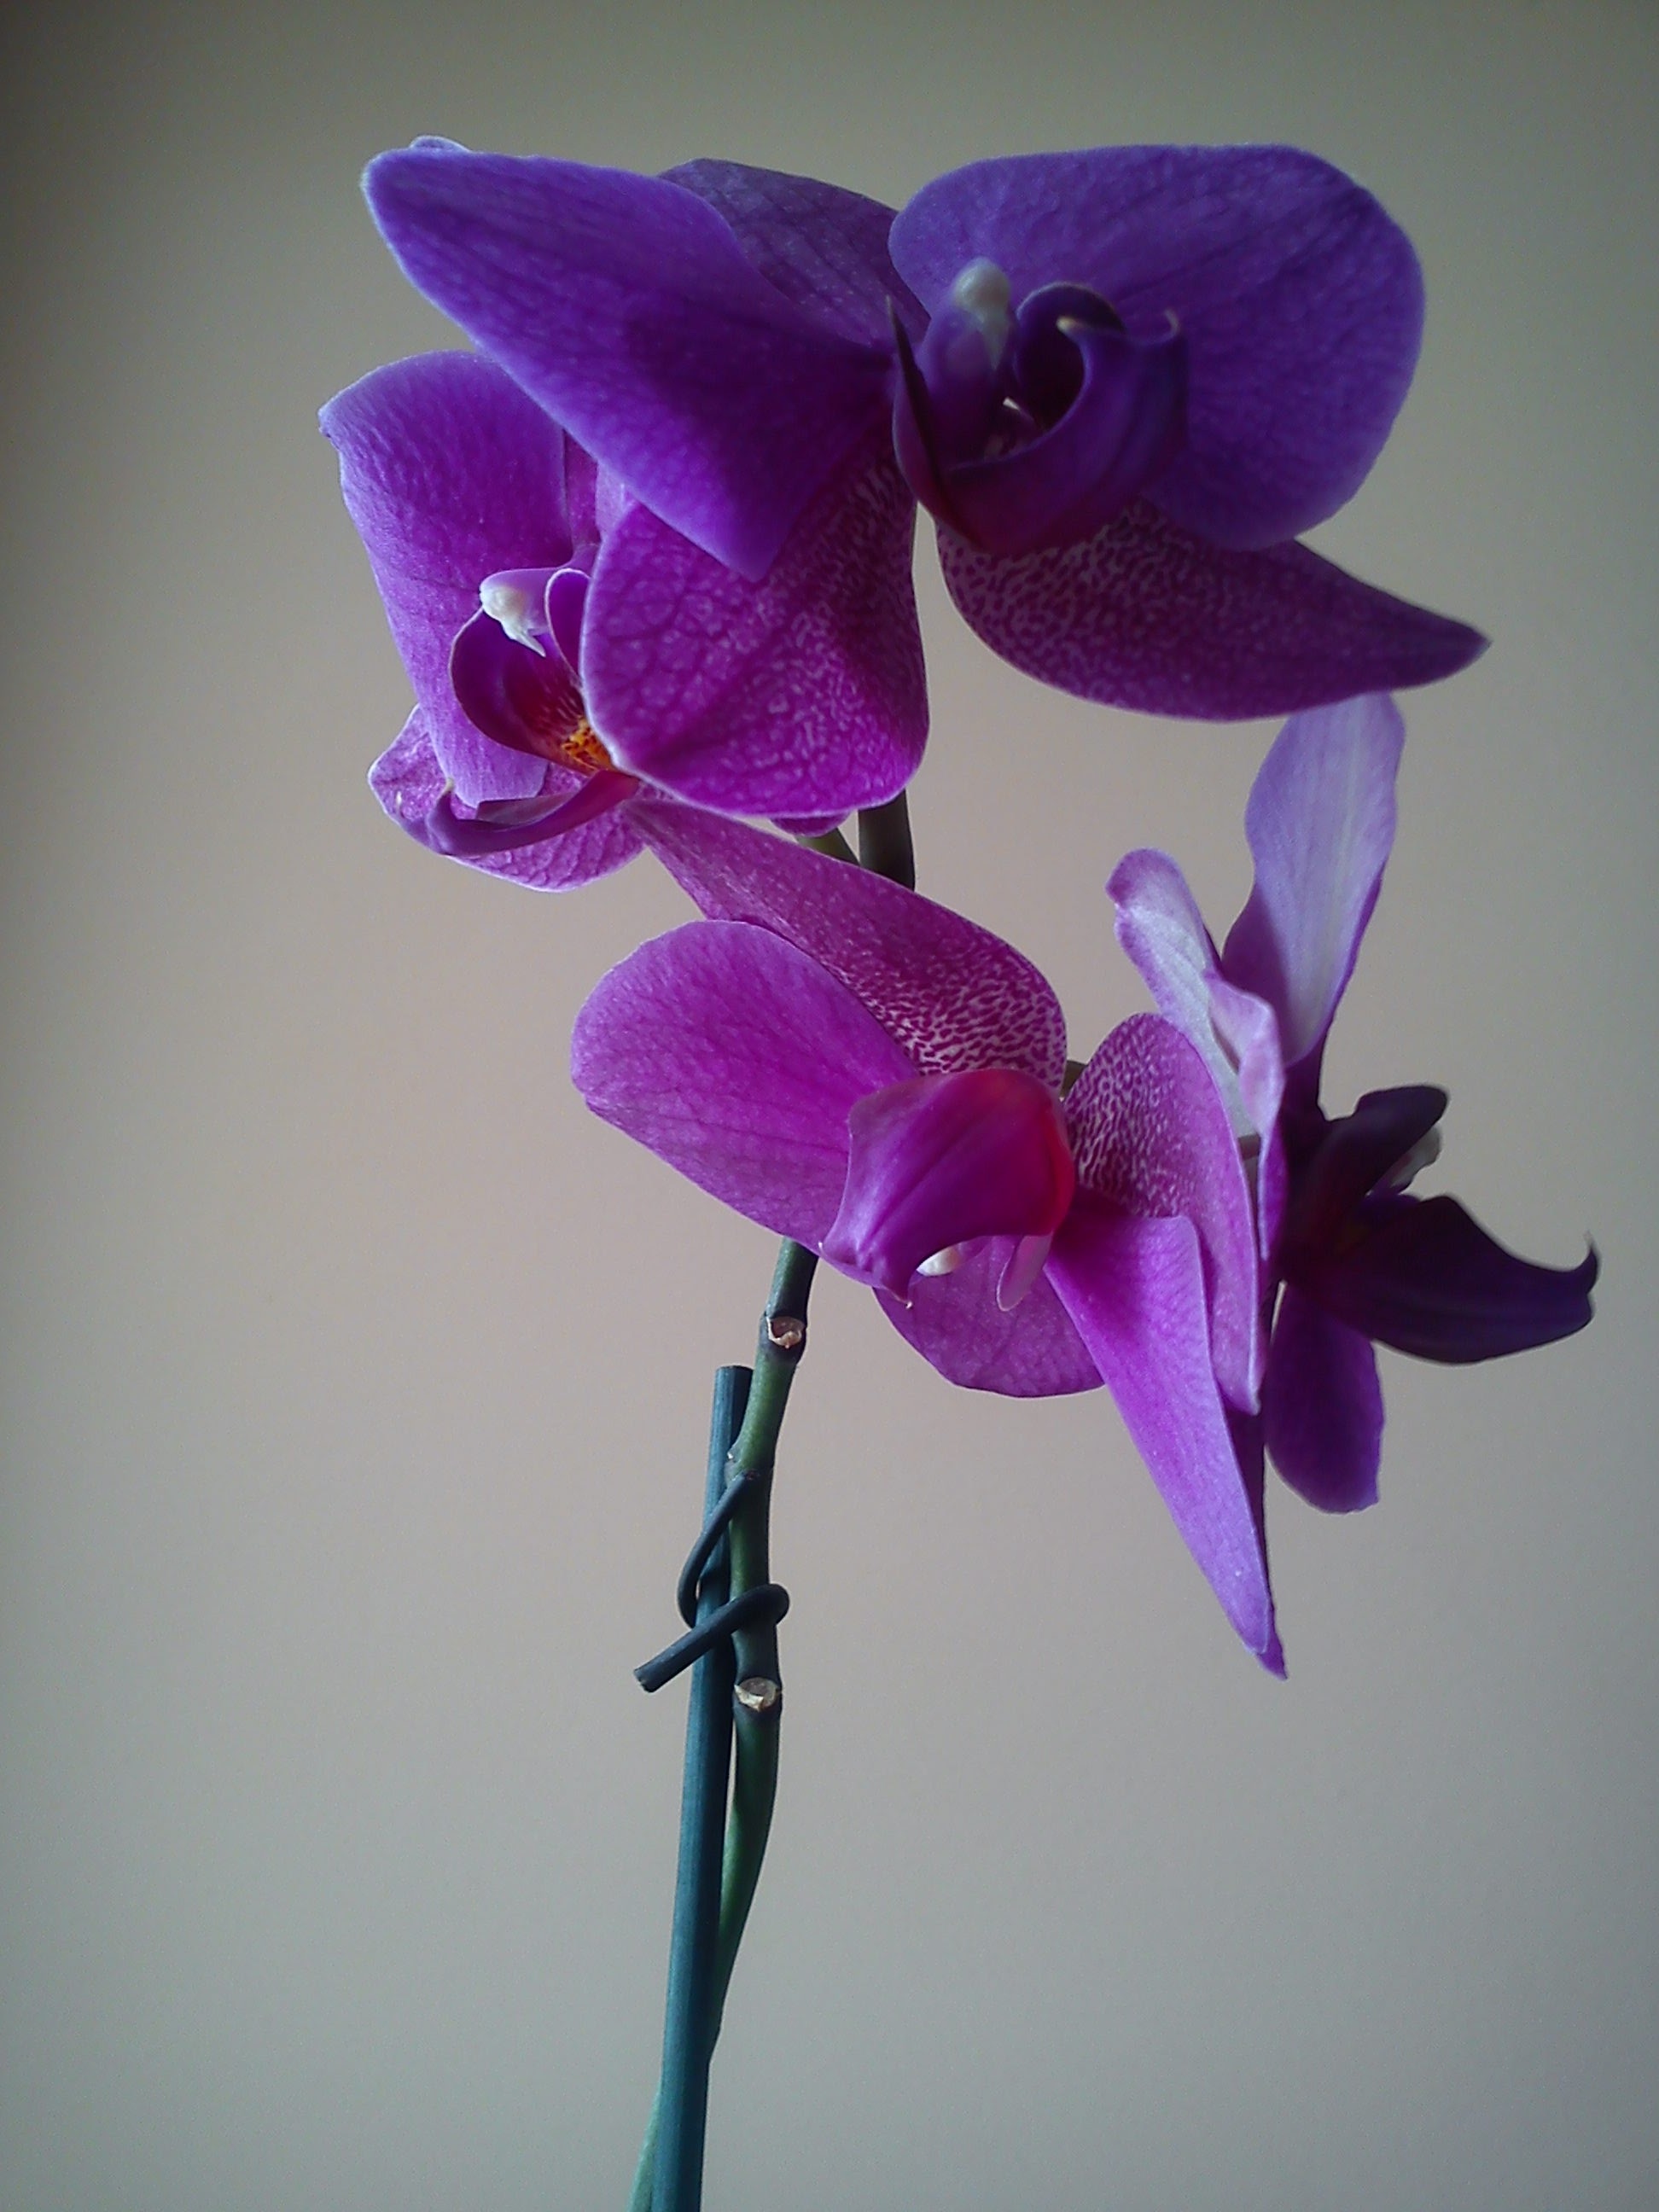
plant, flower, purple, petal, botany, blooming, blue, pink, flora, orchid, violet, orchis, macro photography, flowering plant, orchidaceae juss, flower room, ligated, cattleya, dendrobium, plant stem, land plant, moth orchid, cattleya labiata